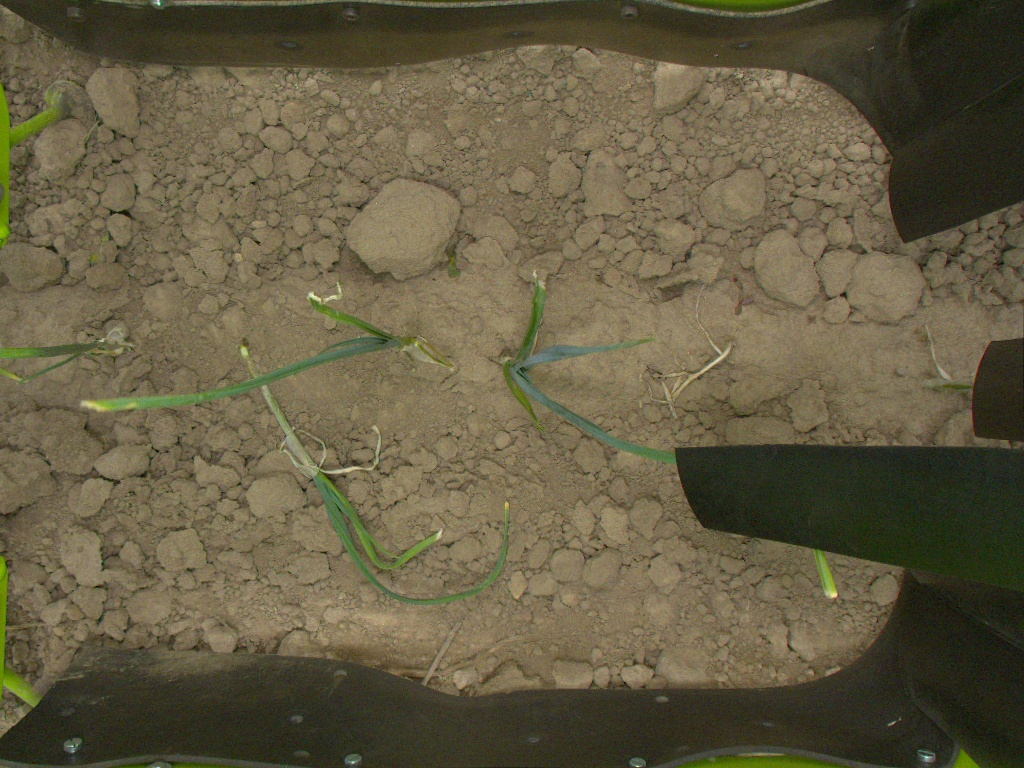
Crop: leek
Objects: stem_leek, stem_leek, stem_leek, stem_leek, stem_leek, leek, leek, leek, leek, leek